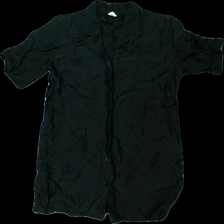
View: front
Type: Dress
Category: Ladies
Brand: Not in the list
Brand text on label: arket
Colors: Black
Material: 68% viscose 32% cotton
Cut: Regular
Size: 36
Season: All
Damage location: bottom center
Damage 2 location: bottom left
Damage 3 location: top right
Price range: 50-100
Recommended usage: Reuse
Description: svart klänning, skärp i midjan saknas, mycket skynklig
Comment: skärp i midjan saknas